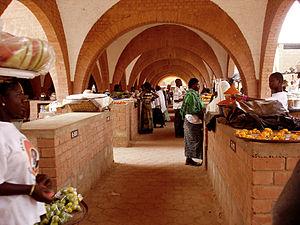
vue du Grand marché de Koudougou construit en 2005
Koudougou, appelée Nandon par les gourounsi en langue lyele, est une ville du Burkina Faso, la troisième en population après Ouagadougou et Bobo Dioulasso. Chef-lieu de la Province de Boulkiemdé, préfecture du département du même nom et capitale de la région du Centre-ouest. L'emblème de la ville est le baobab.